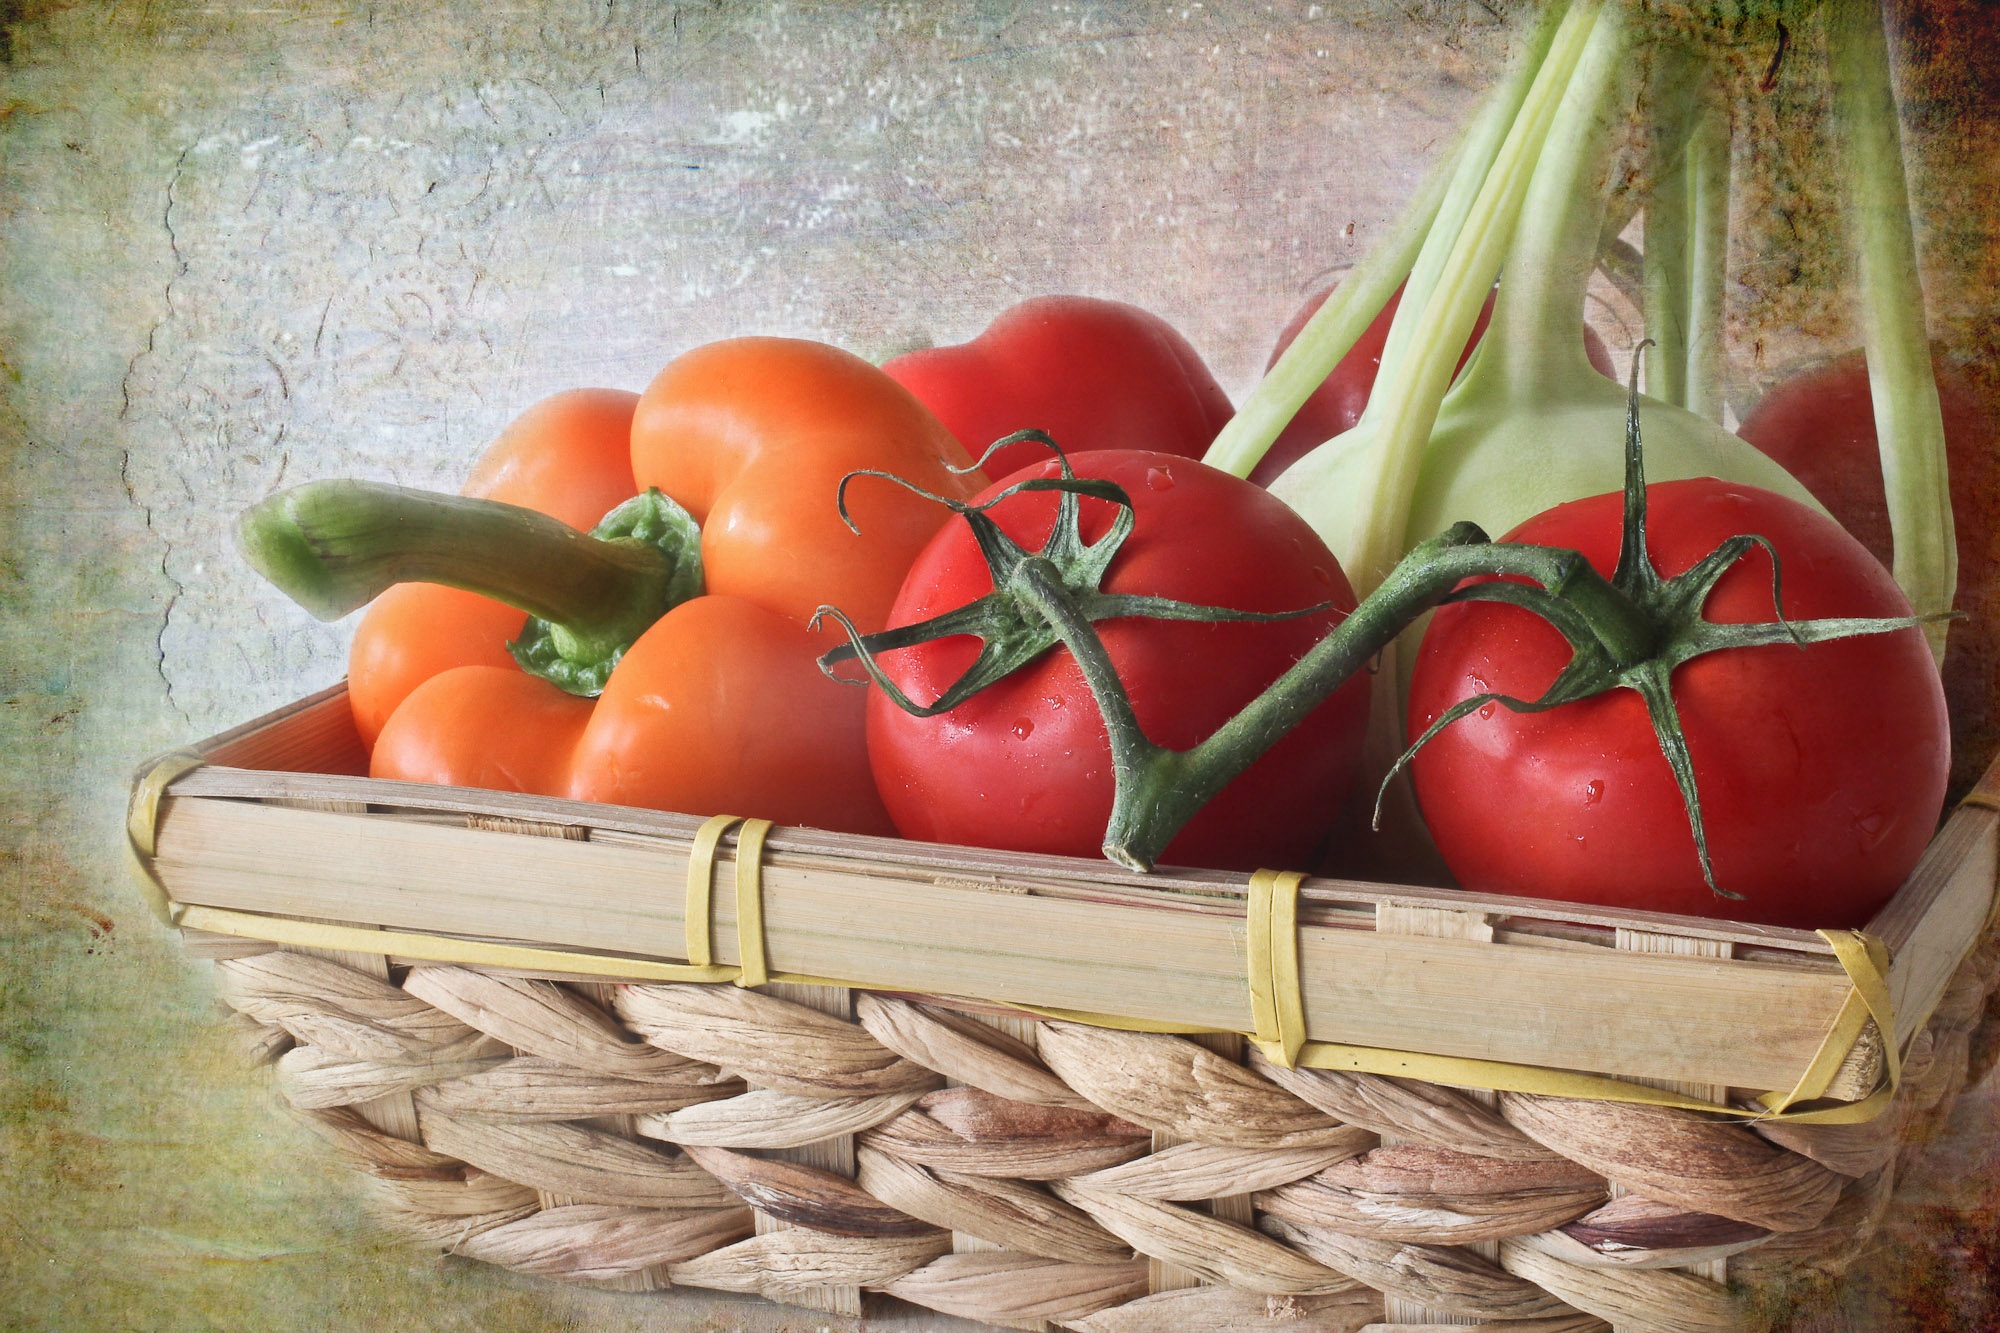
plant, fruit, food, produce, vegetable, kitchen, healthy, eat, still life, cook, tomato, vegetables, tomatoes, vitamins, frisch, paprika, flowering plant, trusses, land plant, potato and tomato genus